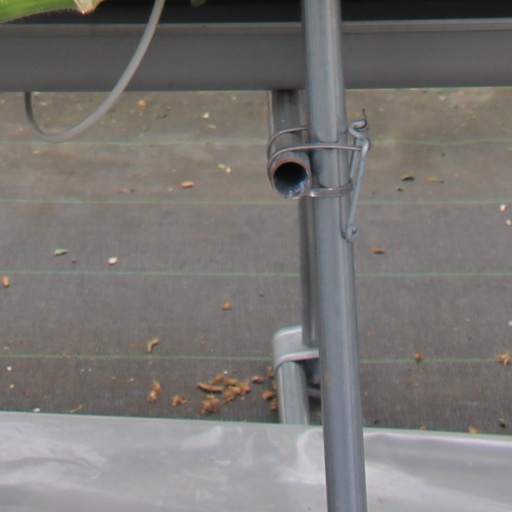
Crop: tomato